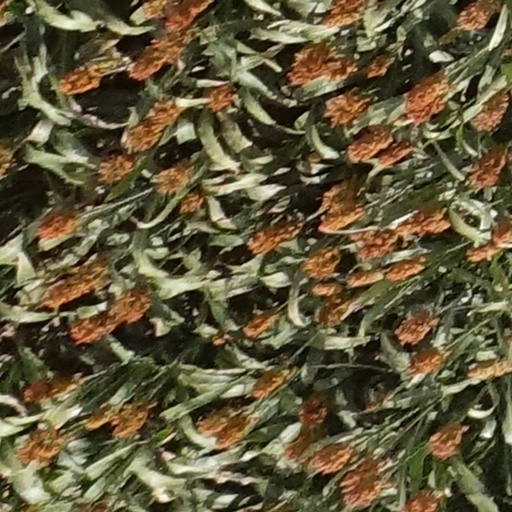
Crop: sorghum